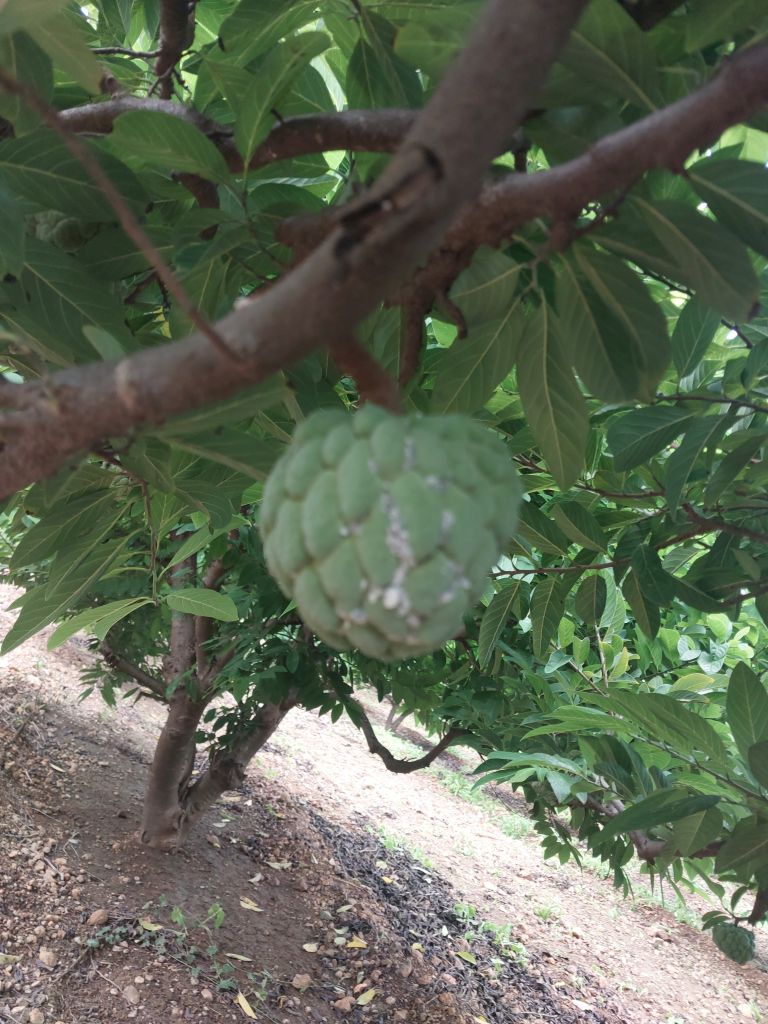
Disease label: Mealy Bug